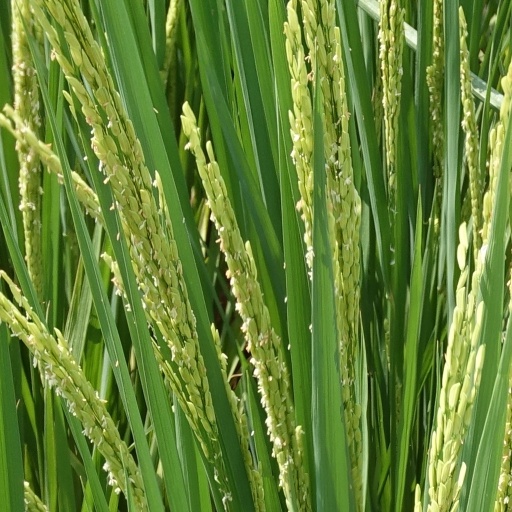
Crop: rice